Konstantin Kuznetsov

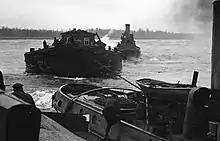
Transporting supplies to Leningrad across Lake Ladoga. As commander of the lake's Osinovetskaya naval base, Kuznetsov was heavily involved in naval operations.

Kuznetsov was born on in Saint Petersburg, in the Russian Empire. He joined up for service in the Red Army in 1921, and saw action in the Russian Civil War as part of the Forces of Special Purpose. He switched branches in March 1922, joining the Red Navy and being sent to the Arkhangelsk naval detachment. He was soon redeployed to the Black Sea, as a sailor in the Black Sea Fleet's 1st Integrated School in June 1922, and from March 1923, serving as a mine specialist aboard the Black Sea Fleet minelayer "1 Maya". He enrolled as a cadet in the 1st Integrated School in October 1923, joining the All-Union Communist Party (Bolsheviks) that year. In March 1924, he was appointed senior mine specialist aboard the "1 Maya".